Perla, Kasaragod

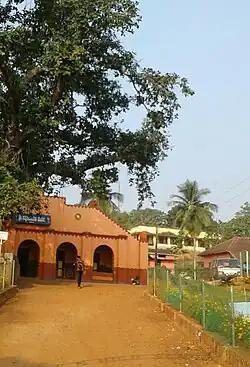
S.N.Highschool

Perla is Panchayat headquarter of Enmakaje Panchayat. Perla town belongs to Enmakaje Panchayat. It is located in State Highway 31 connecting to Karnataka State Border.